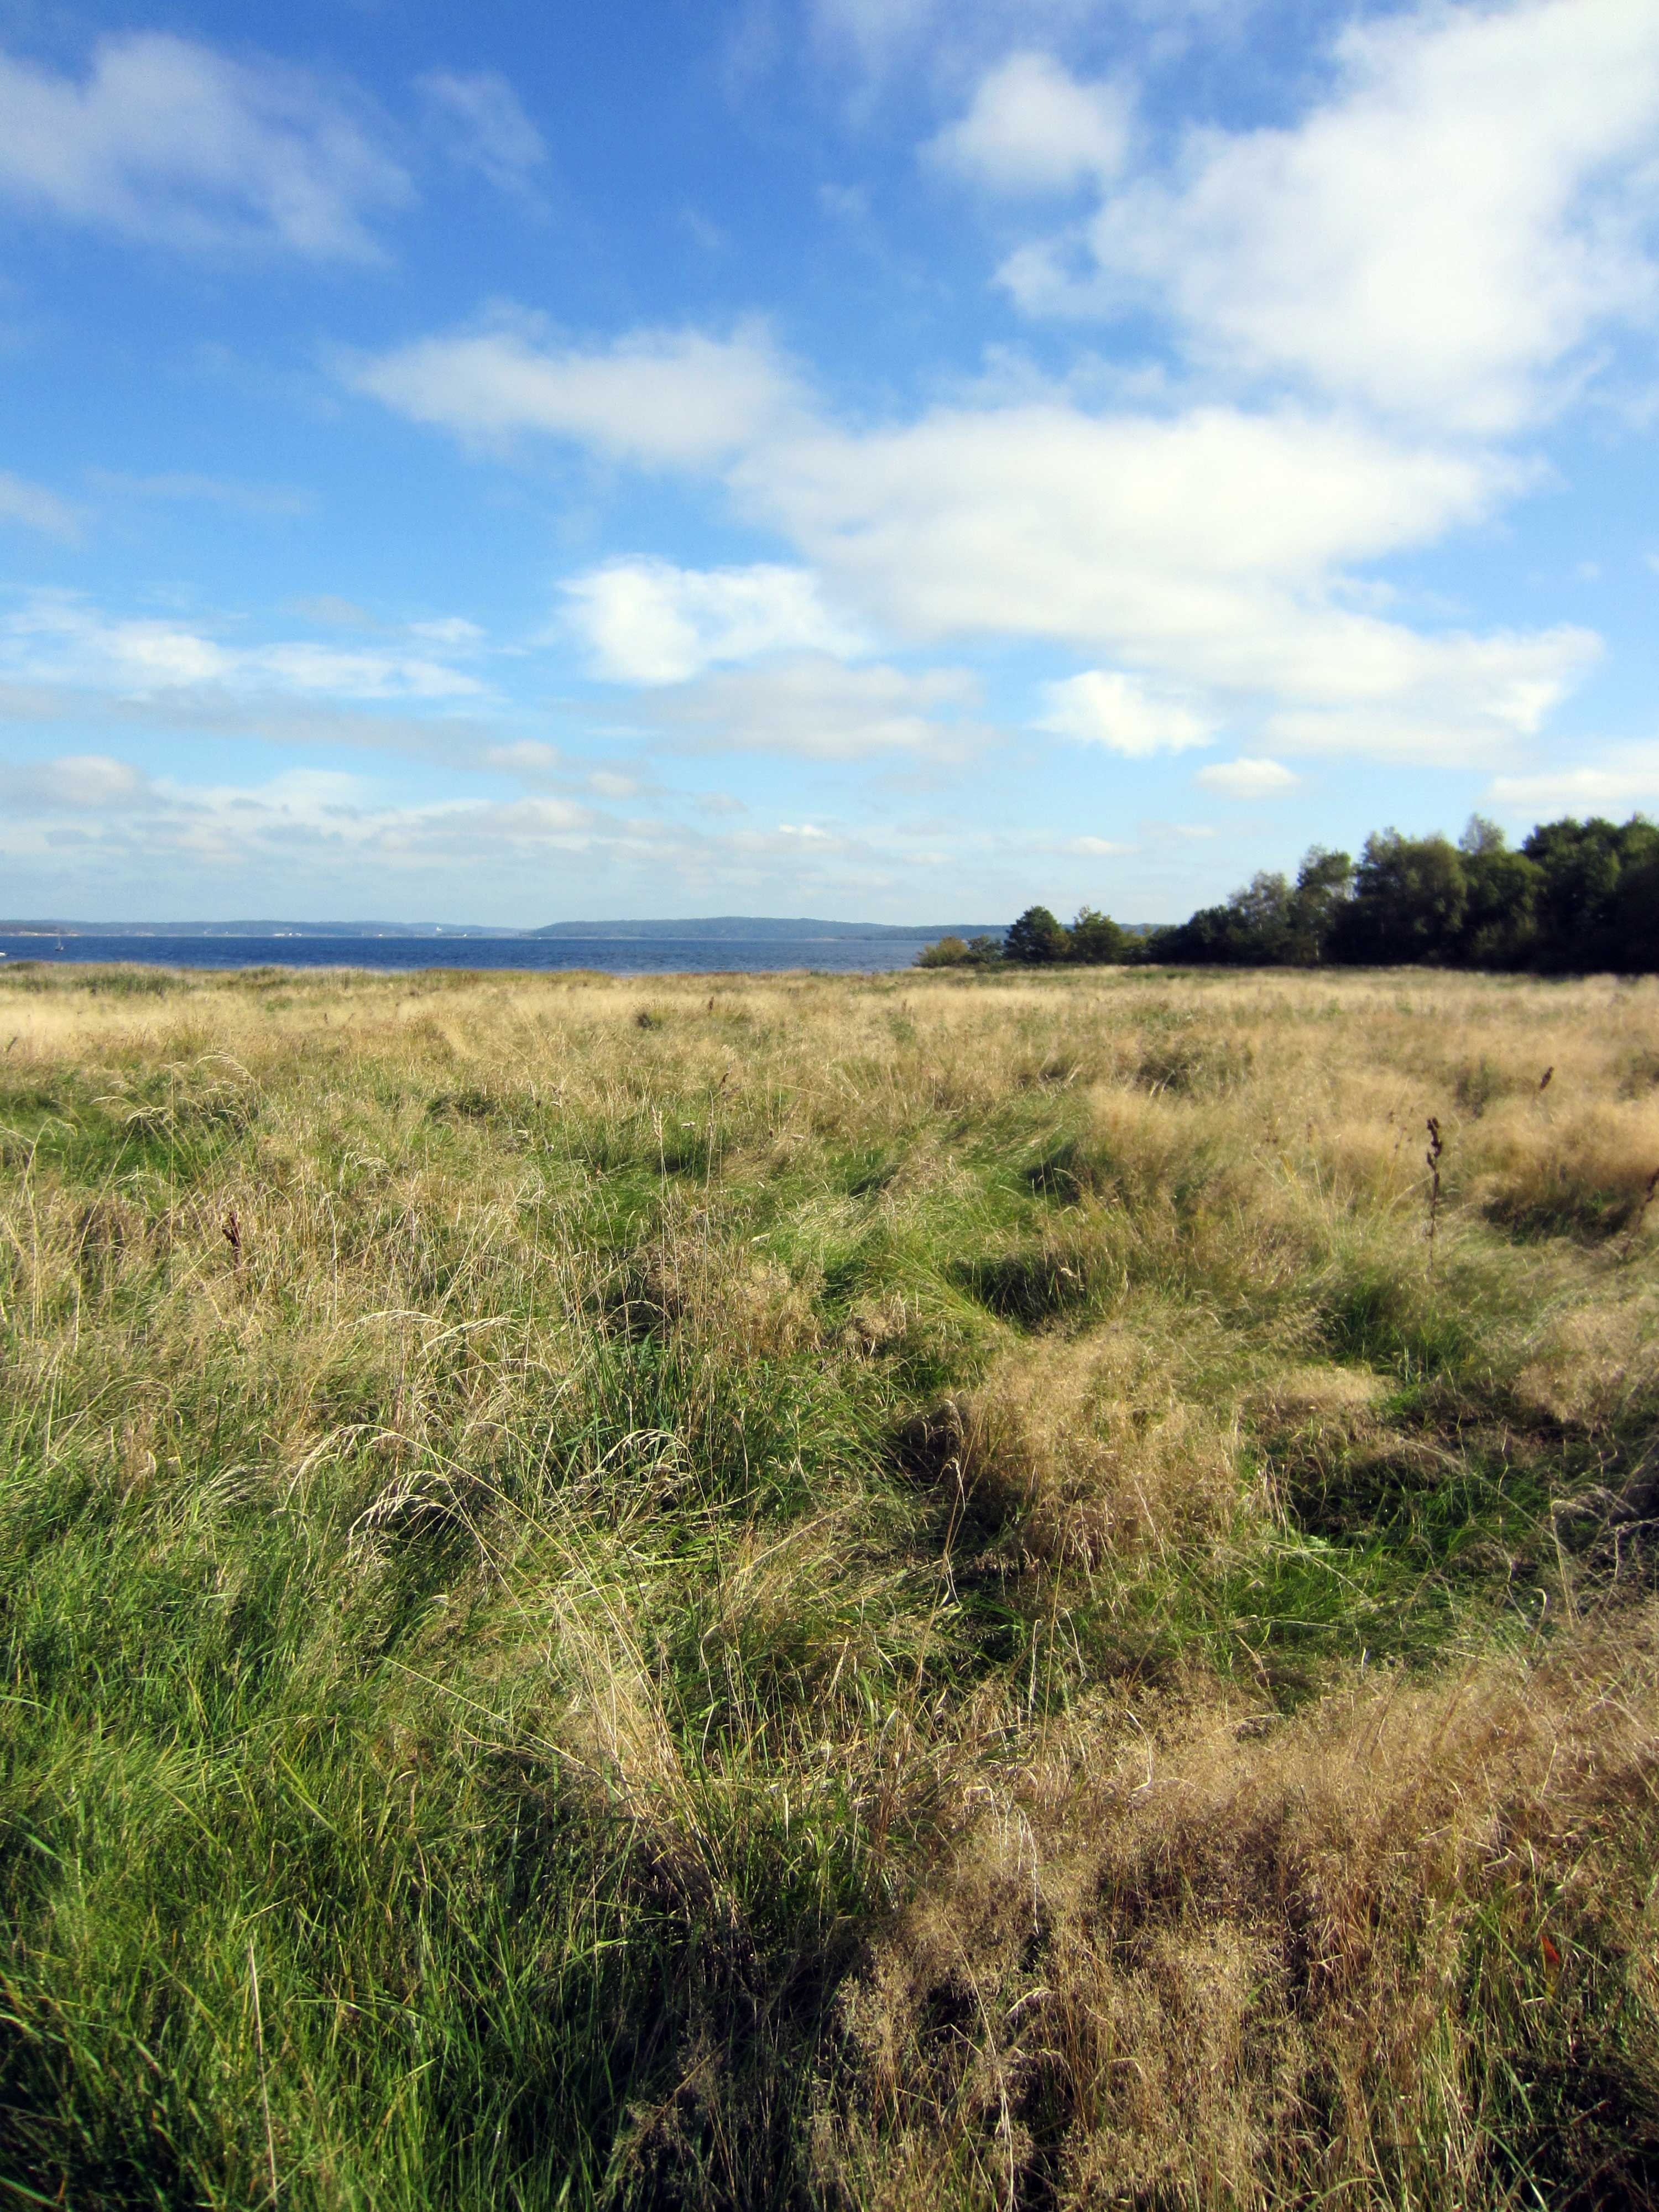
beach, landscape, sea, coast, tree, nature, grass, horizon, marsh, wilderness, field, meadow, prairie, hill, coastal, pasture, savanna, plain, grassland, badlands, wetland, bog, plateau, archipelago, habitat, ecosystem, steppe, rural area, natural environment, geographical feature, grass family, ecoregion, onsala